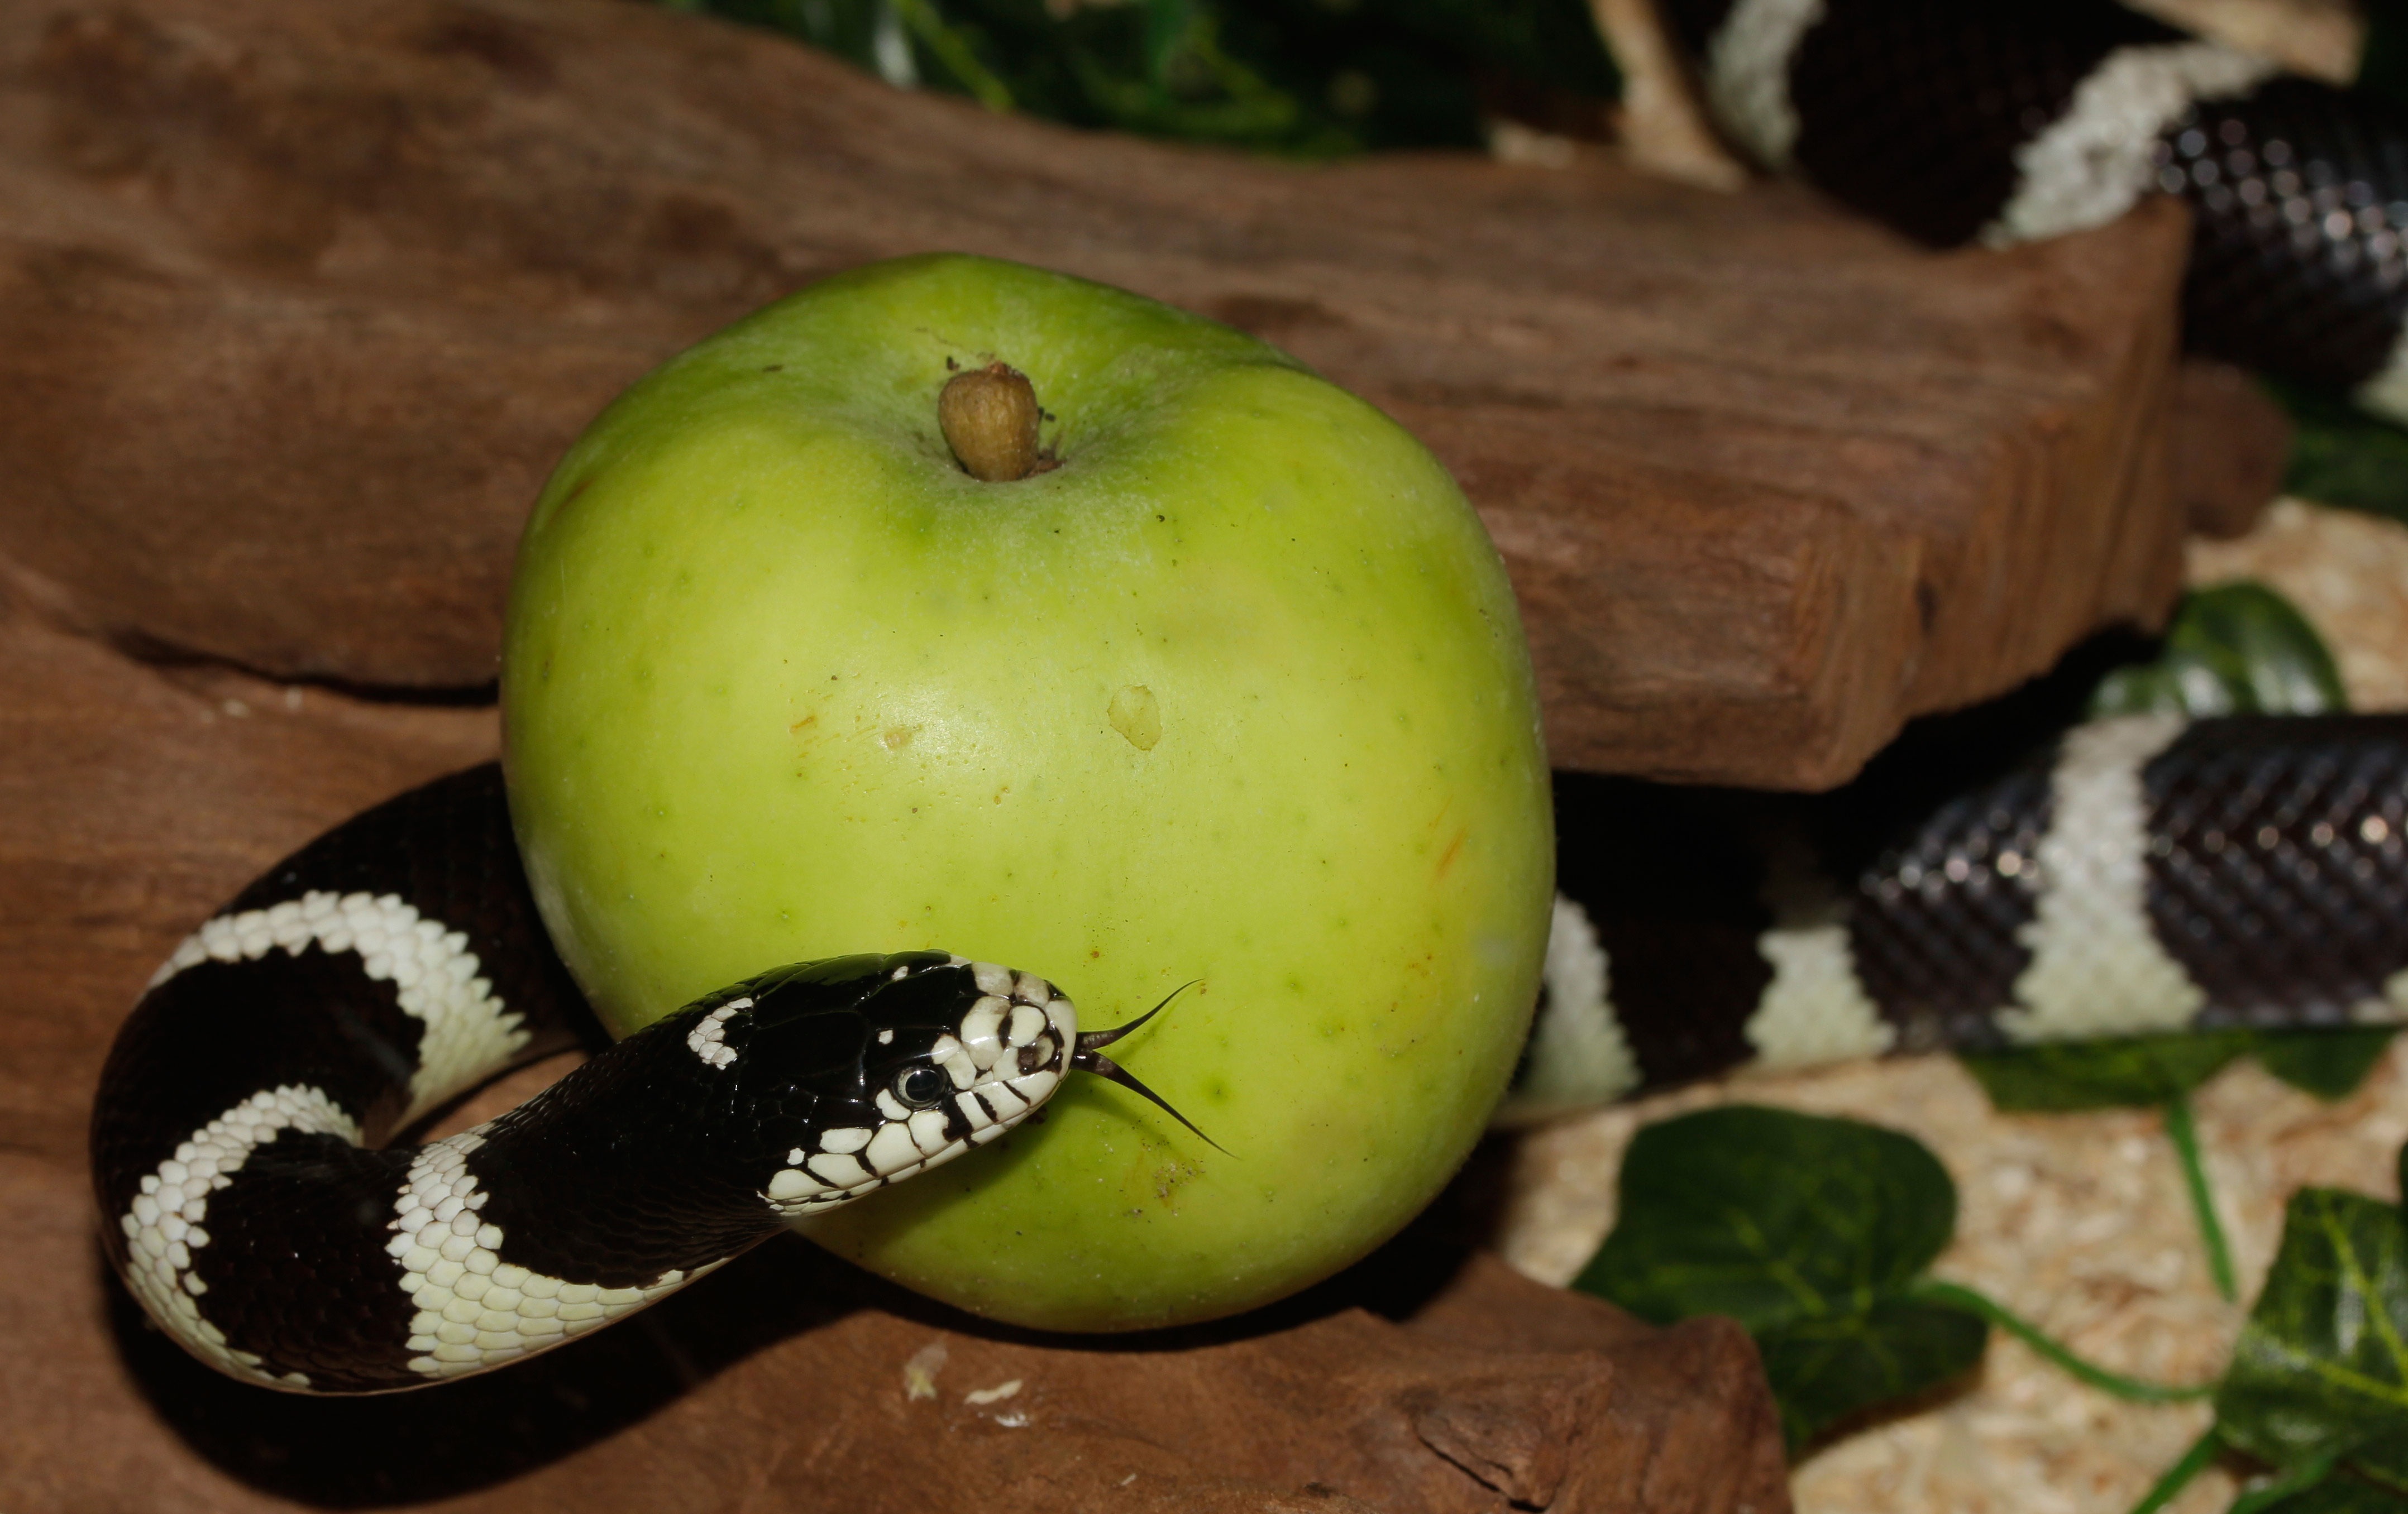
apple, black and white, plant, fruit, food, green, paradise, produce, close, gourd, striped, snake, tongue, tree bark, adam and eve, flowering plant, land plant, king snake, chain natter, california getula, lampropeltis getula californiae